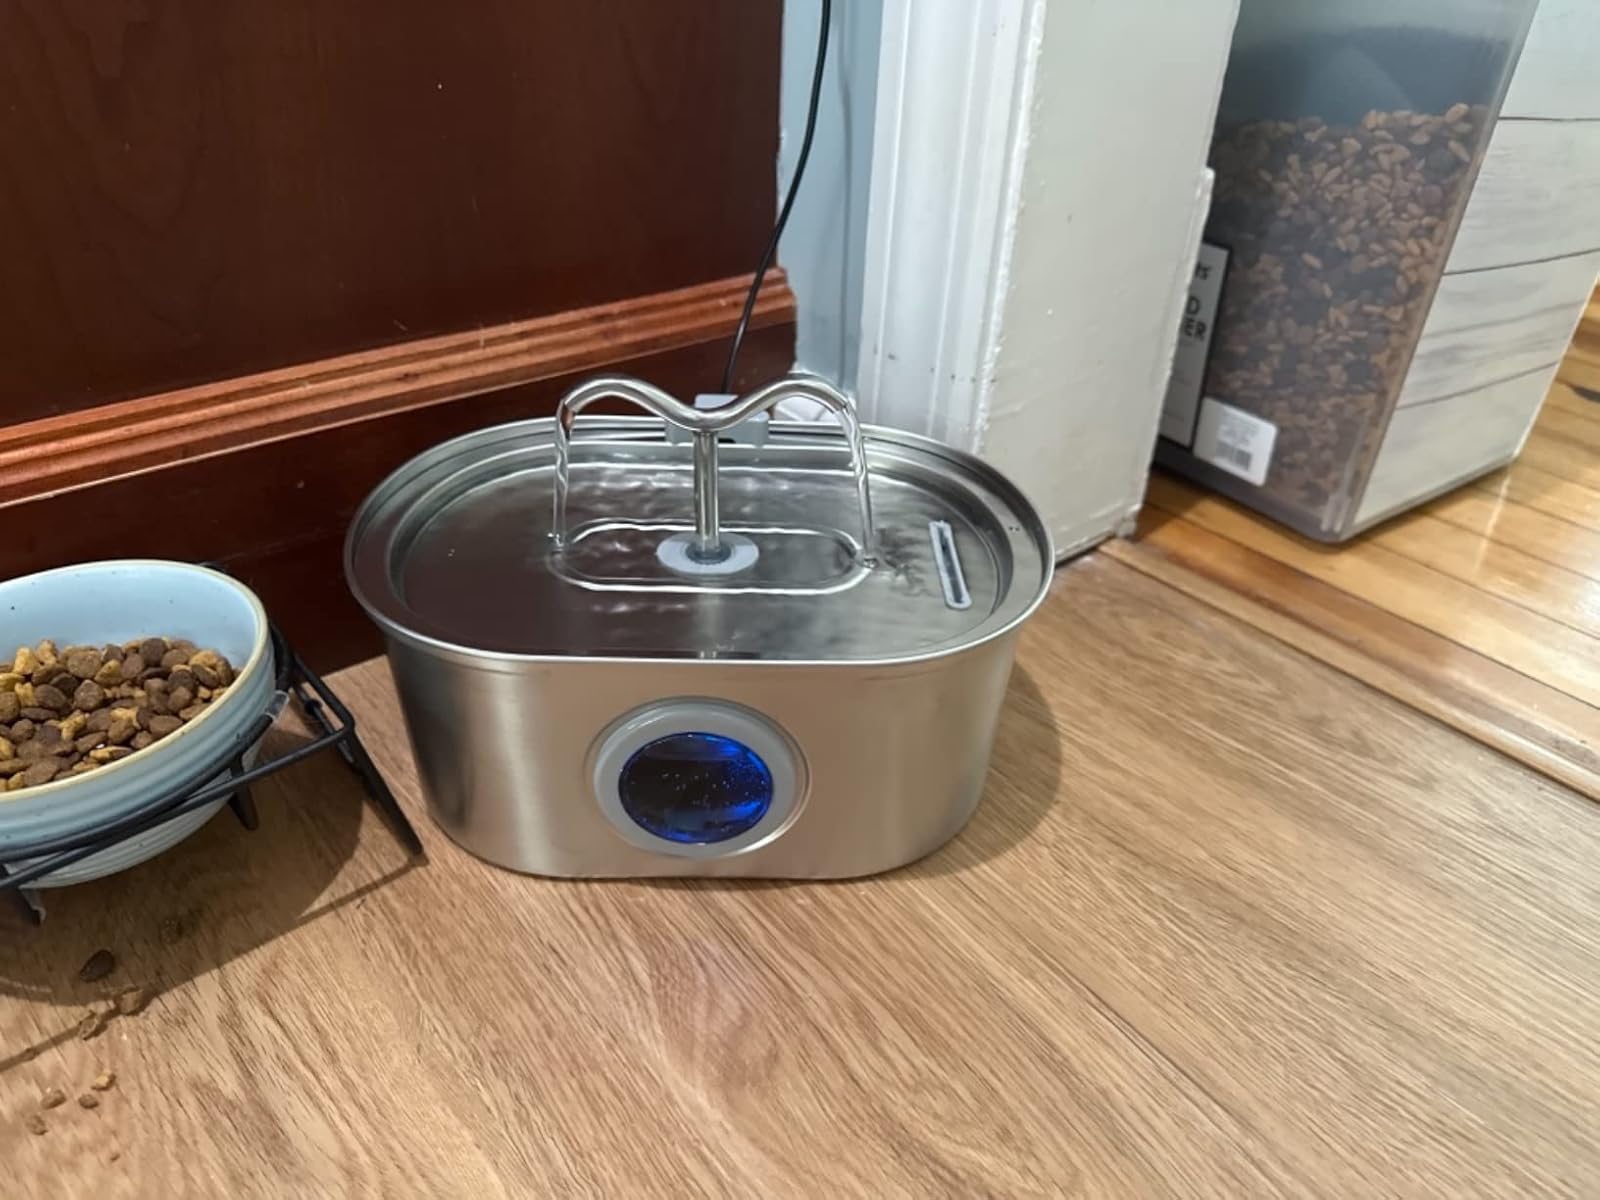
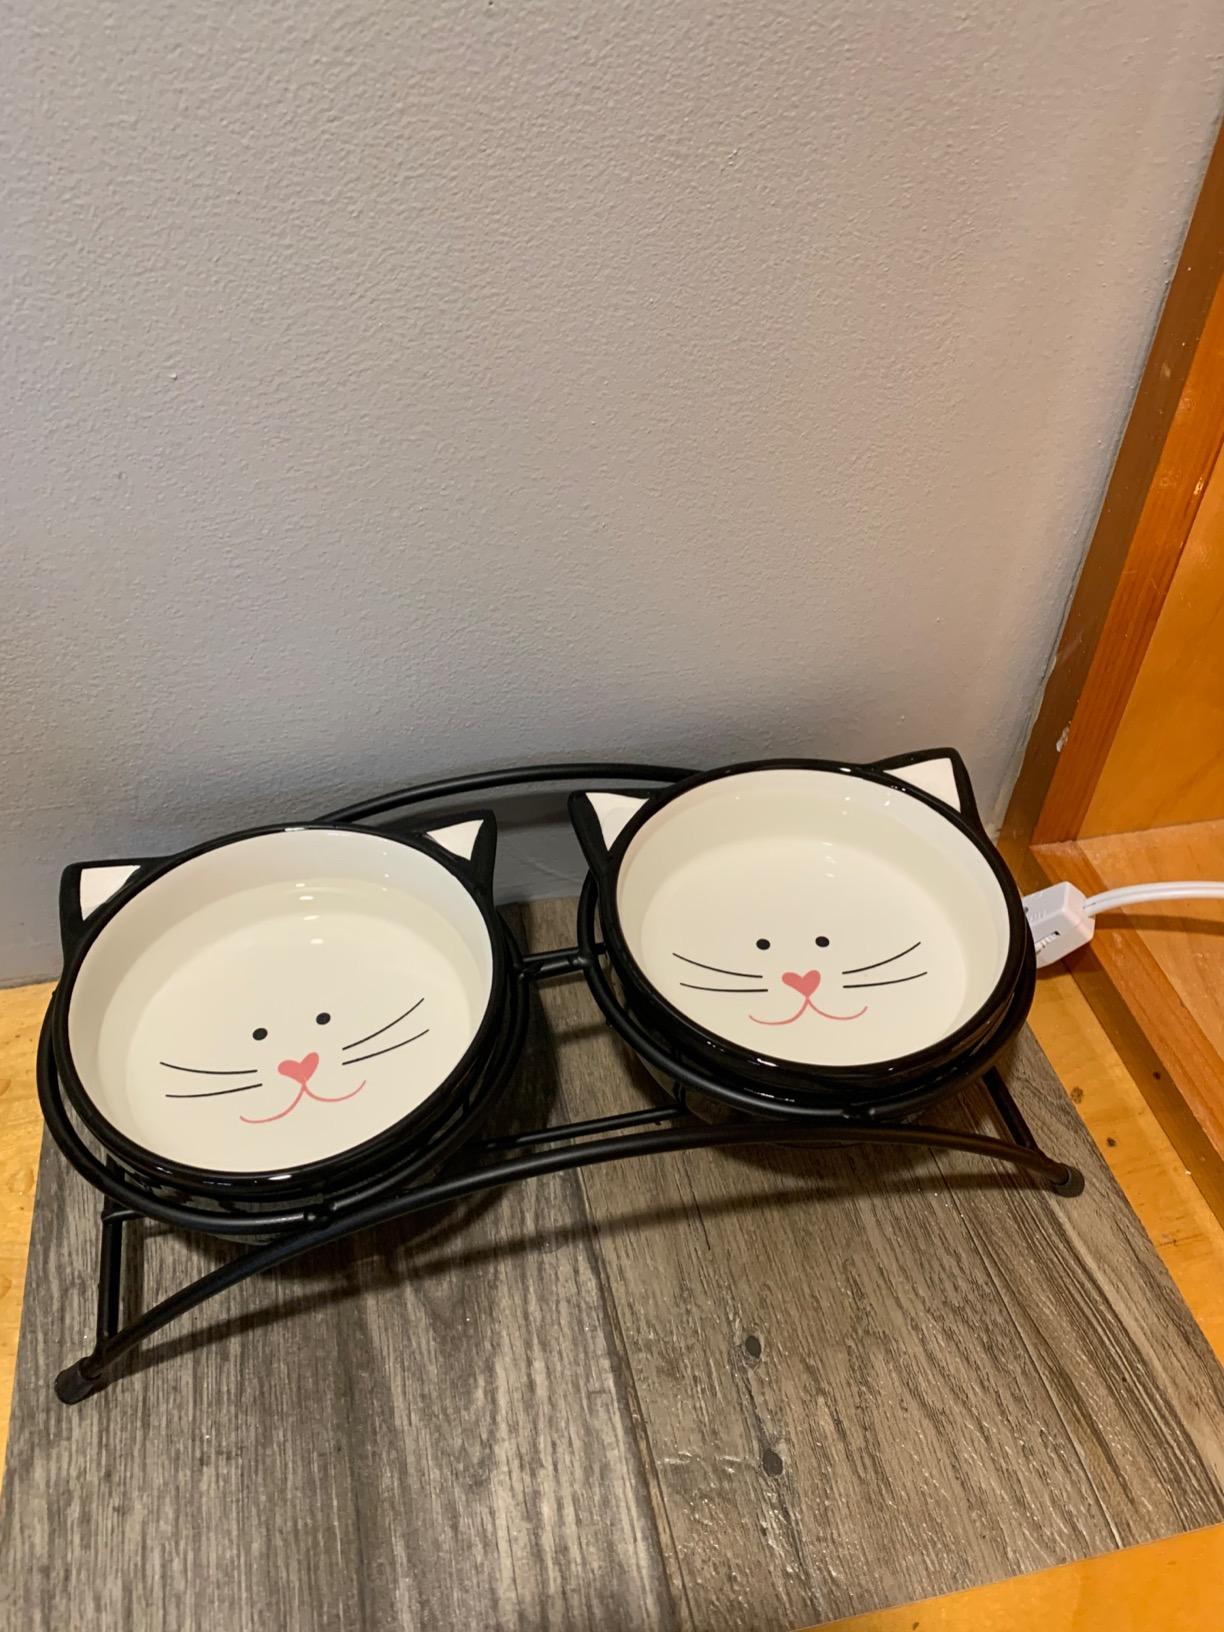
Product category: items_bowl
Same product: no